Environmental causes of aviation stress

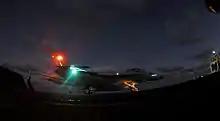
Workload significantly increases during night flying.

Workload and overload occurs when the amount of work exceeds a pilot's maximum working capacity. Studies show that this is the most serious environmental cause of aviation stress. There is a strong positive relationship between workload and stress level. According to Karasek's job strain model, workload stress is caused by shift work and job control. Normally, when pilots get a new job, they start by flying unfamiliar airplanes at unfavorable times, and both of these factors can cause stress. In addition, because fewer people work at night, each person is responsible for more tasks than a daytime employee would be. The second element of Karasek's model, job control, refers to employees' decision-making responsibility. The higher this responsibility, the higher the stress.